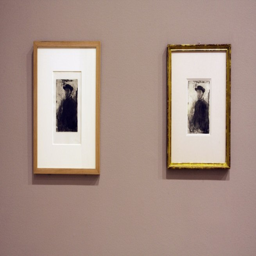
installation view of the exhibition